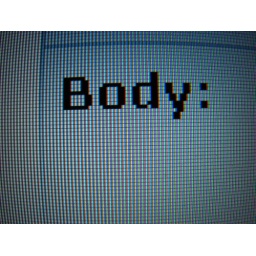
The lens was flush with the computer screen in this one.